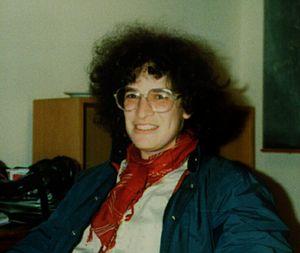
Margaret J. Geller est une astronome et professeur américaine. Elle est astronome Senior au Smithsonian Astrophysical Observatory, et a écrit de nombreux articles et produit de nombreux courts-métrages scientifiques distingués par des récompenses.